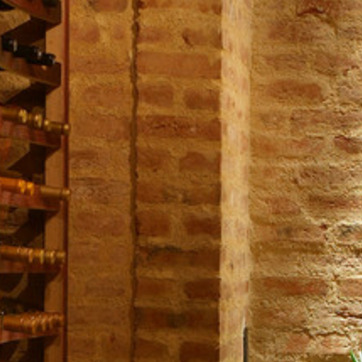
Material: brick